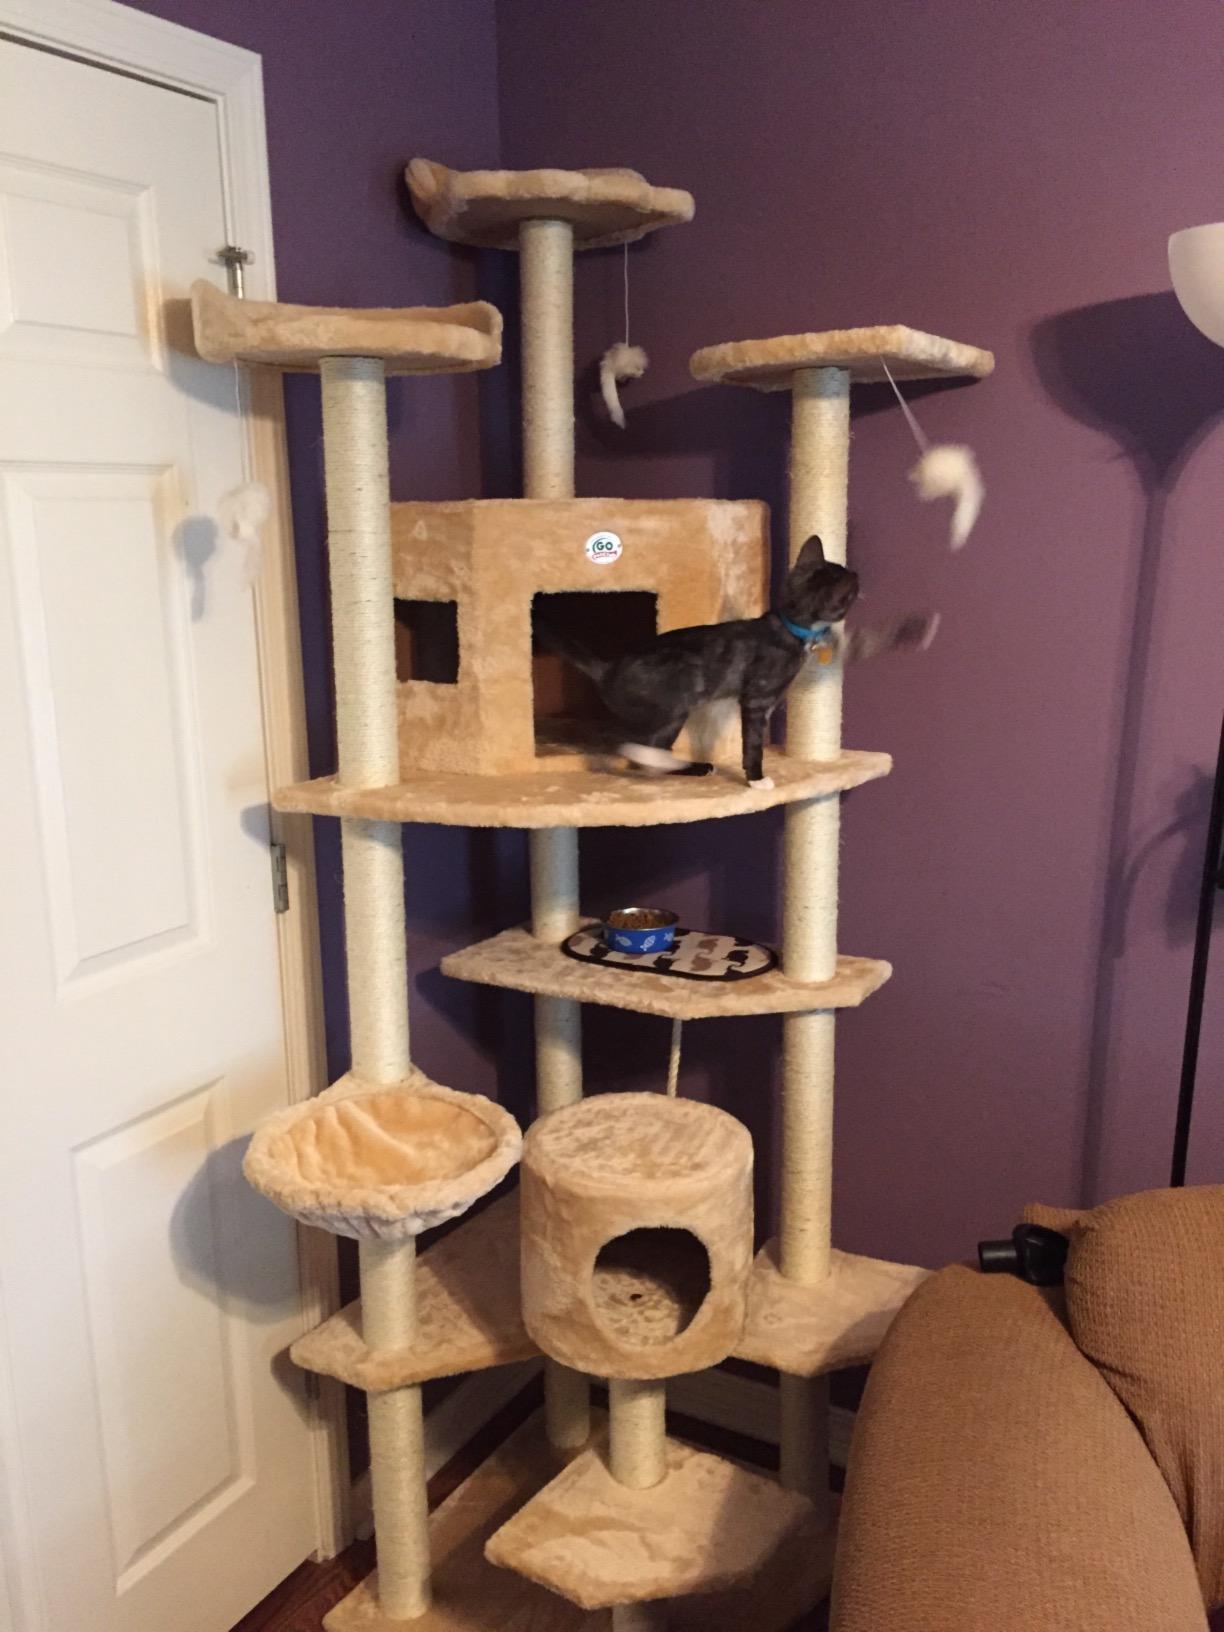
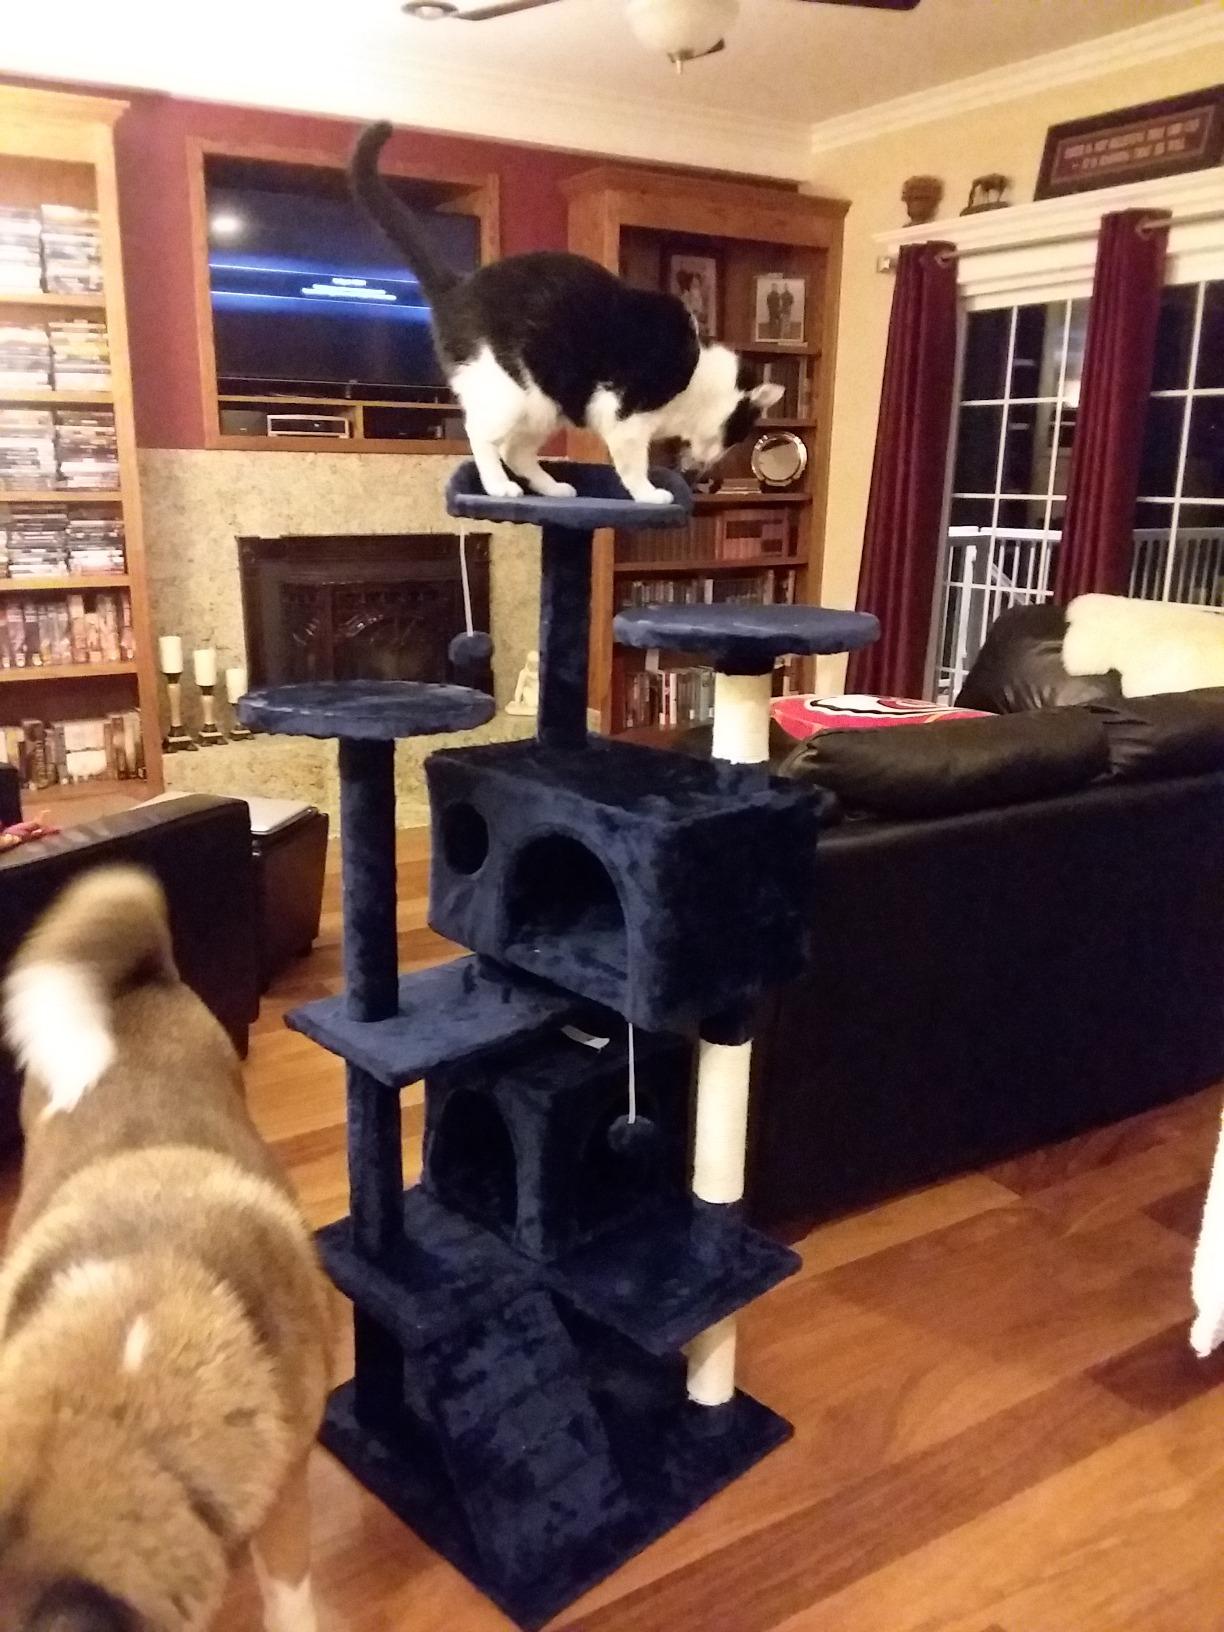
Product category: items_cat tree
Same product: no